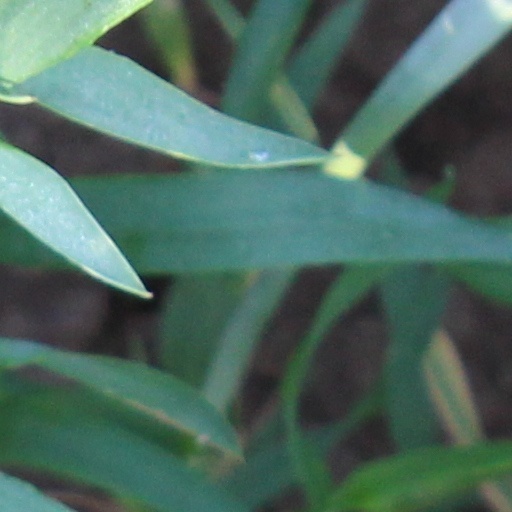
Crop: wheat